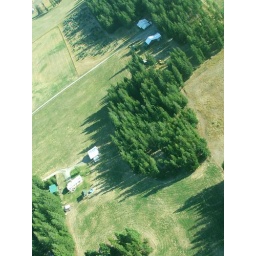
my parents house is in the top right corner. dad took me our flying around the county this day.